Tovarich (musical)

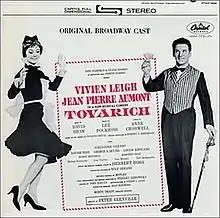
Original Cast Recording

Tovarich is a 1963 stage musical in two acts with book by David Shaw; music by Lee Pockriss and lyrics by Anne Croswell; based on the comedy by Jacques Deval and Robert E. Sherwood.